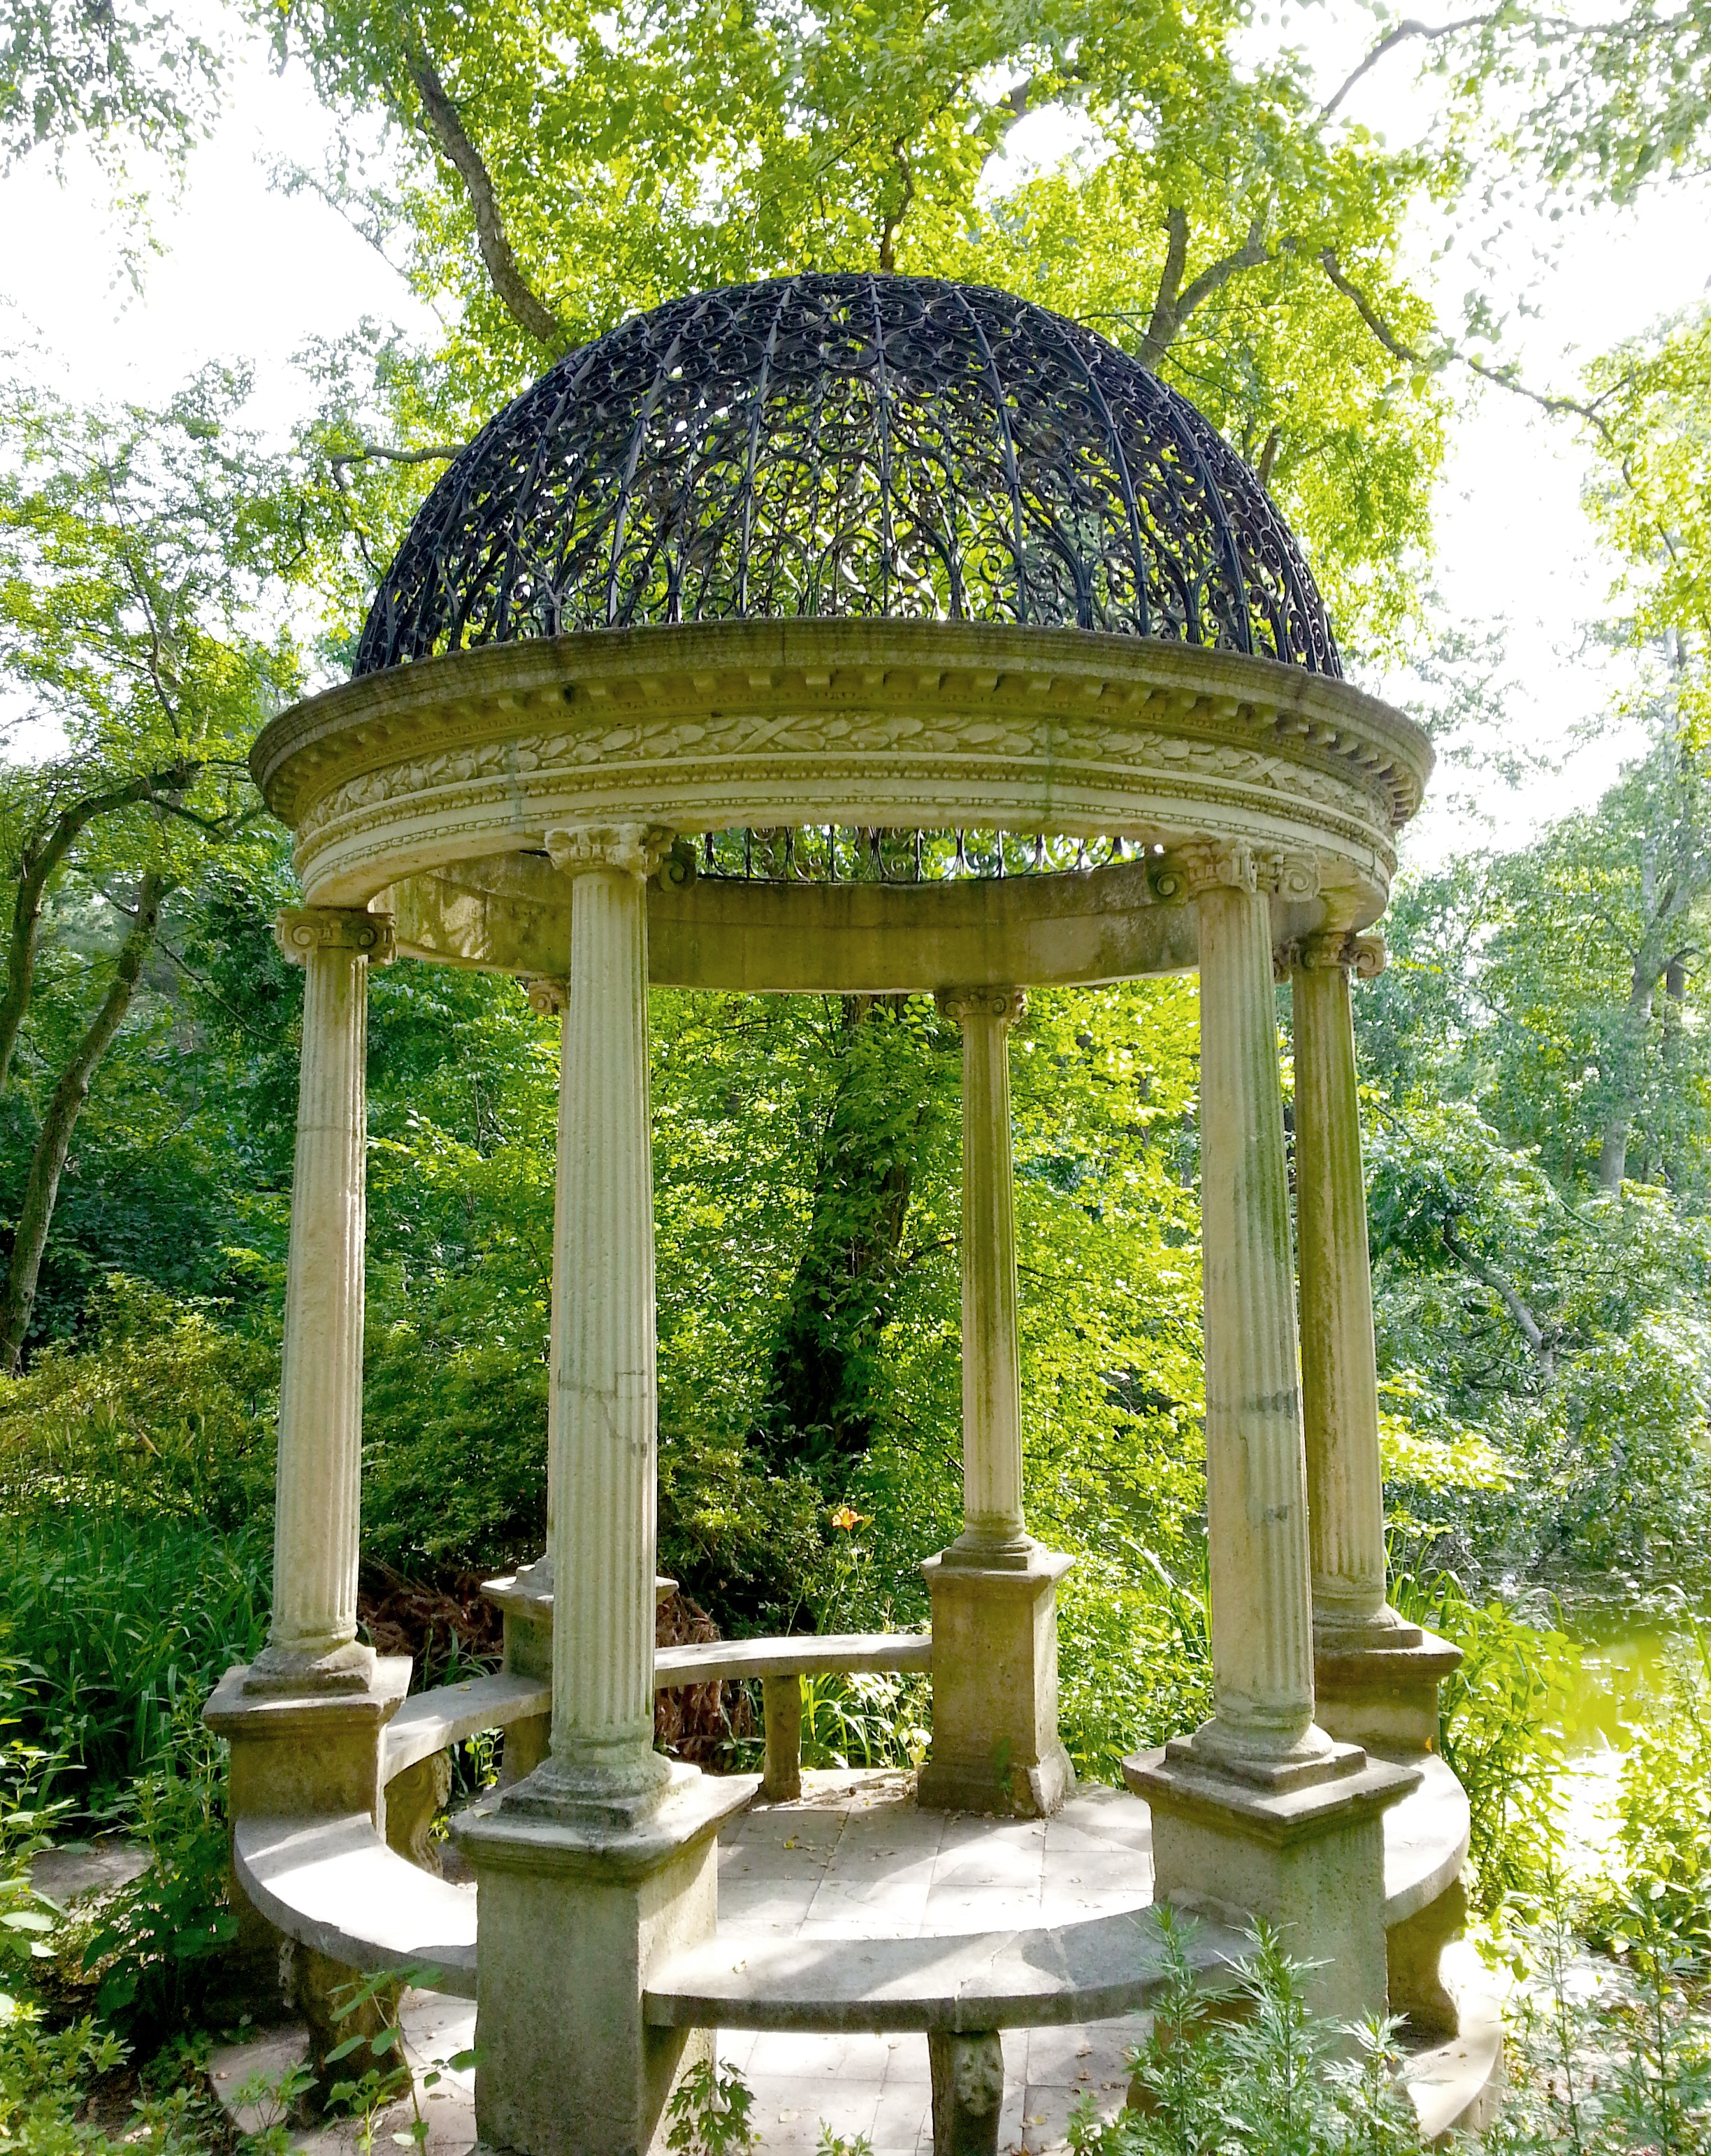
nature, forest, light, architecture, old, stone, foliage, arch, green, pillar, tranquil, scenic, park, scenery, gazebo, botany, garden, lighting, trees, outdoors, pavilion, shrine, gondola, outdoor structure